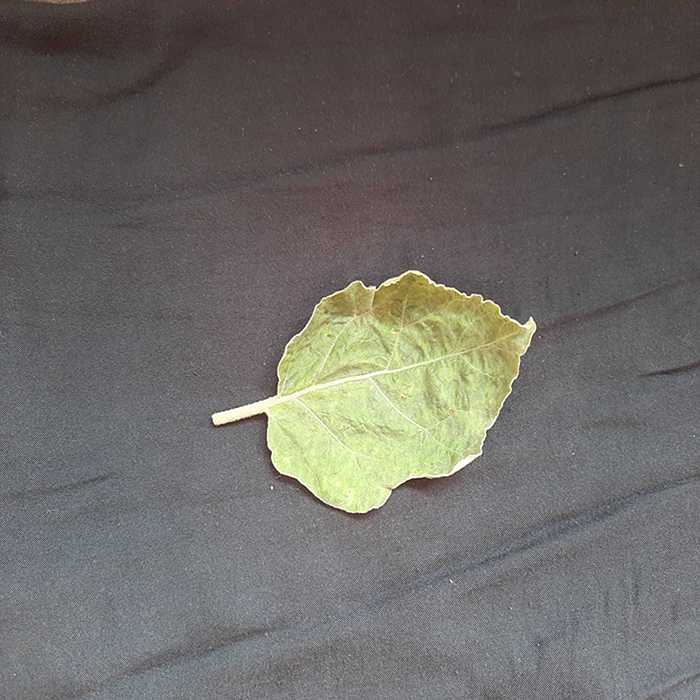
Plant: Eggplant
Label: Eggplant begomovirus